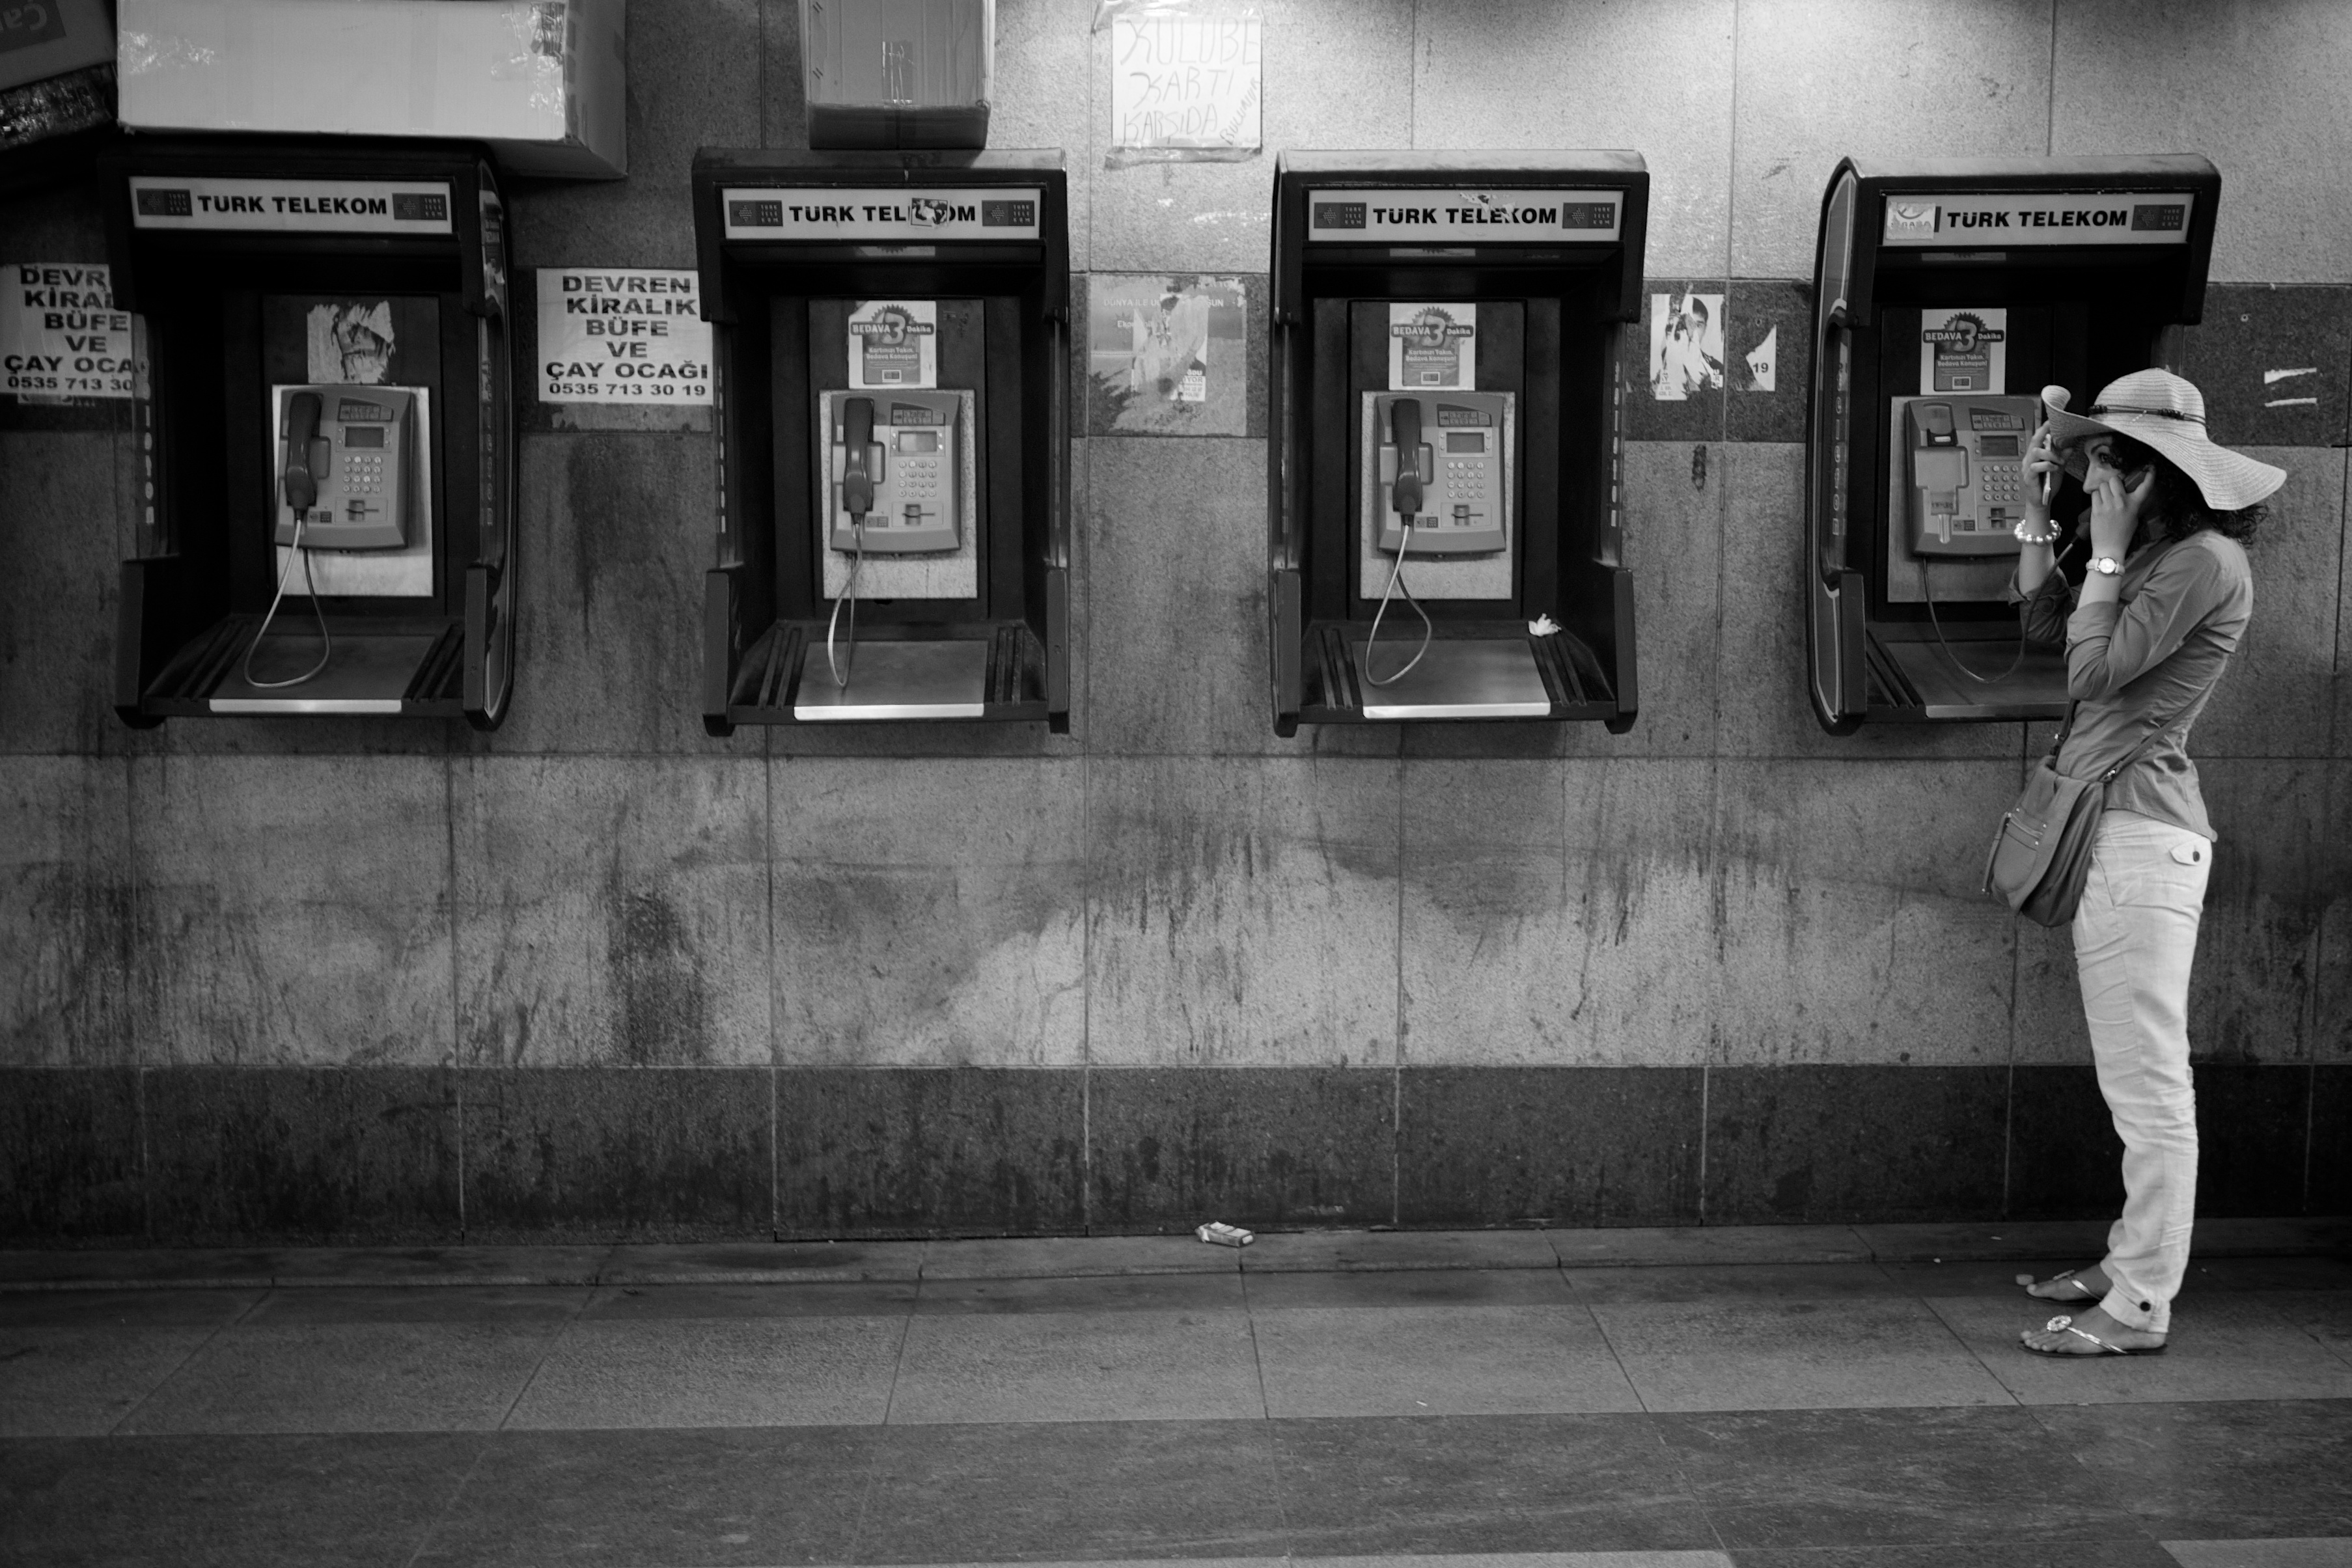
black and white, road, white, street, photography, ebook, color, training, black, monochrome, streetphotography, flickr, thomas, video, infrastructure, olympus, photograph, snapshot, omd, fuji, shape, leica, monochrom, leuthard, hcb, thomasleuthard, streettogs, monochrome photography, film noir